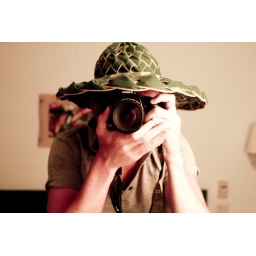
Got made this hat by a man on a beach out of a tree!